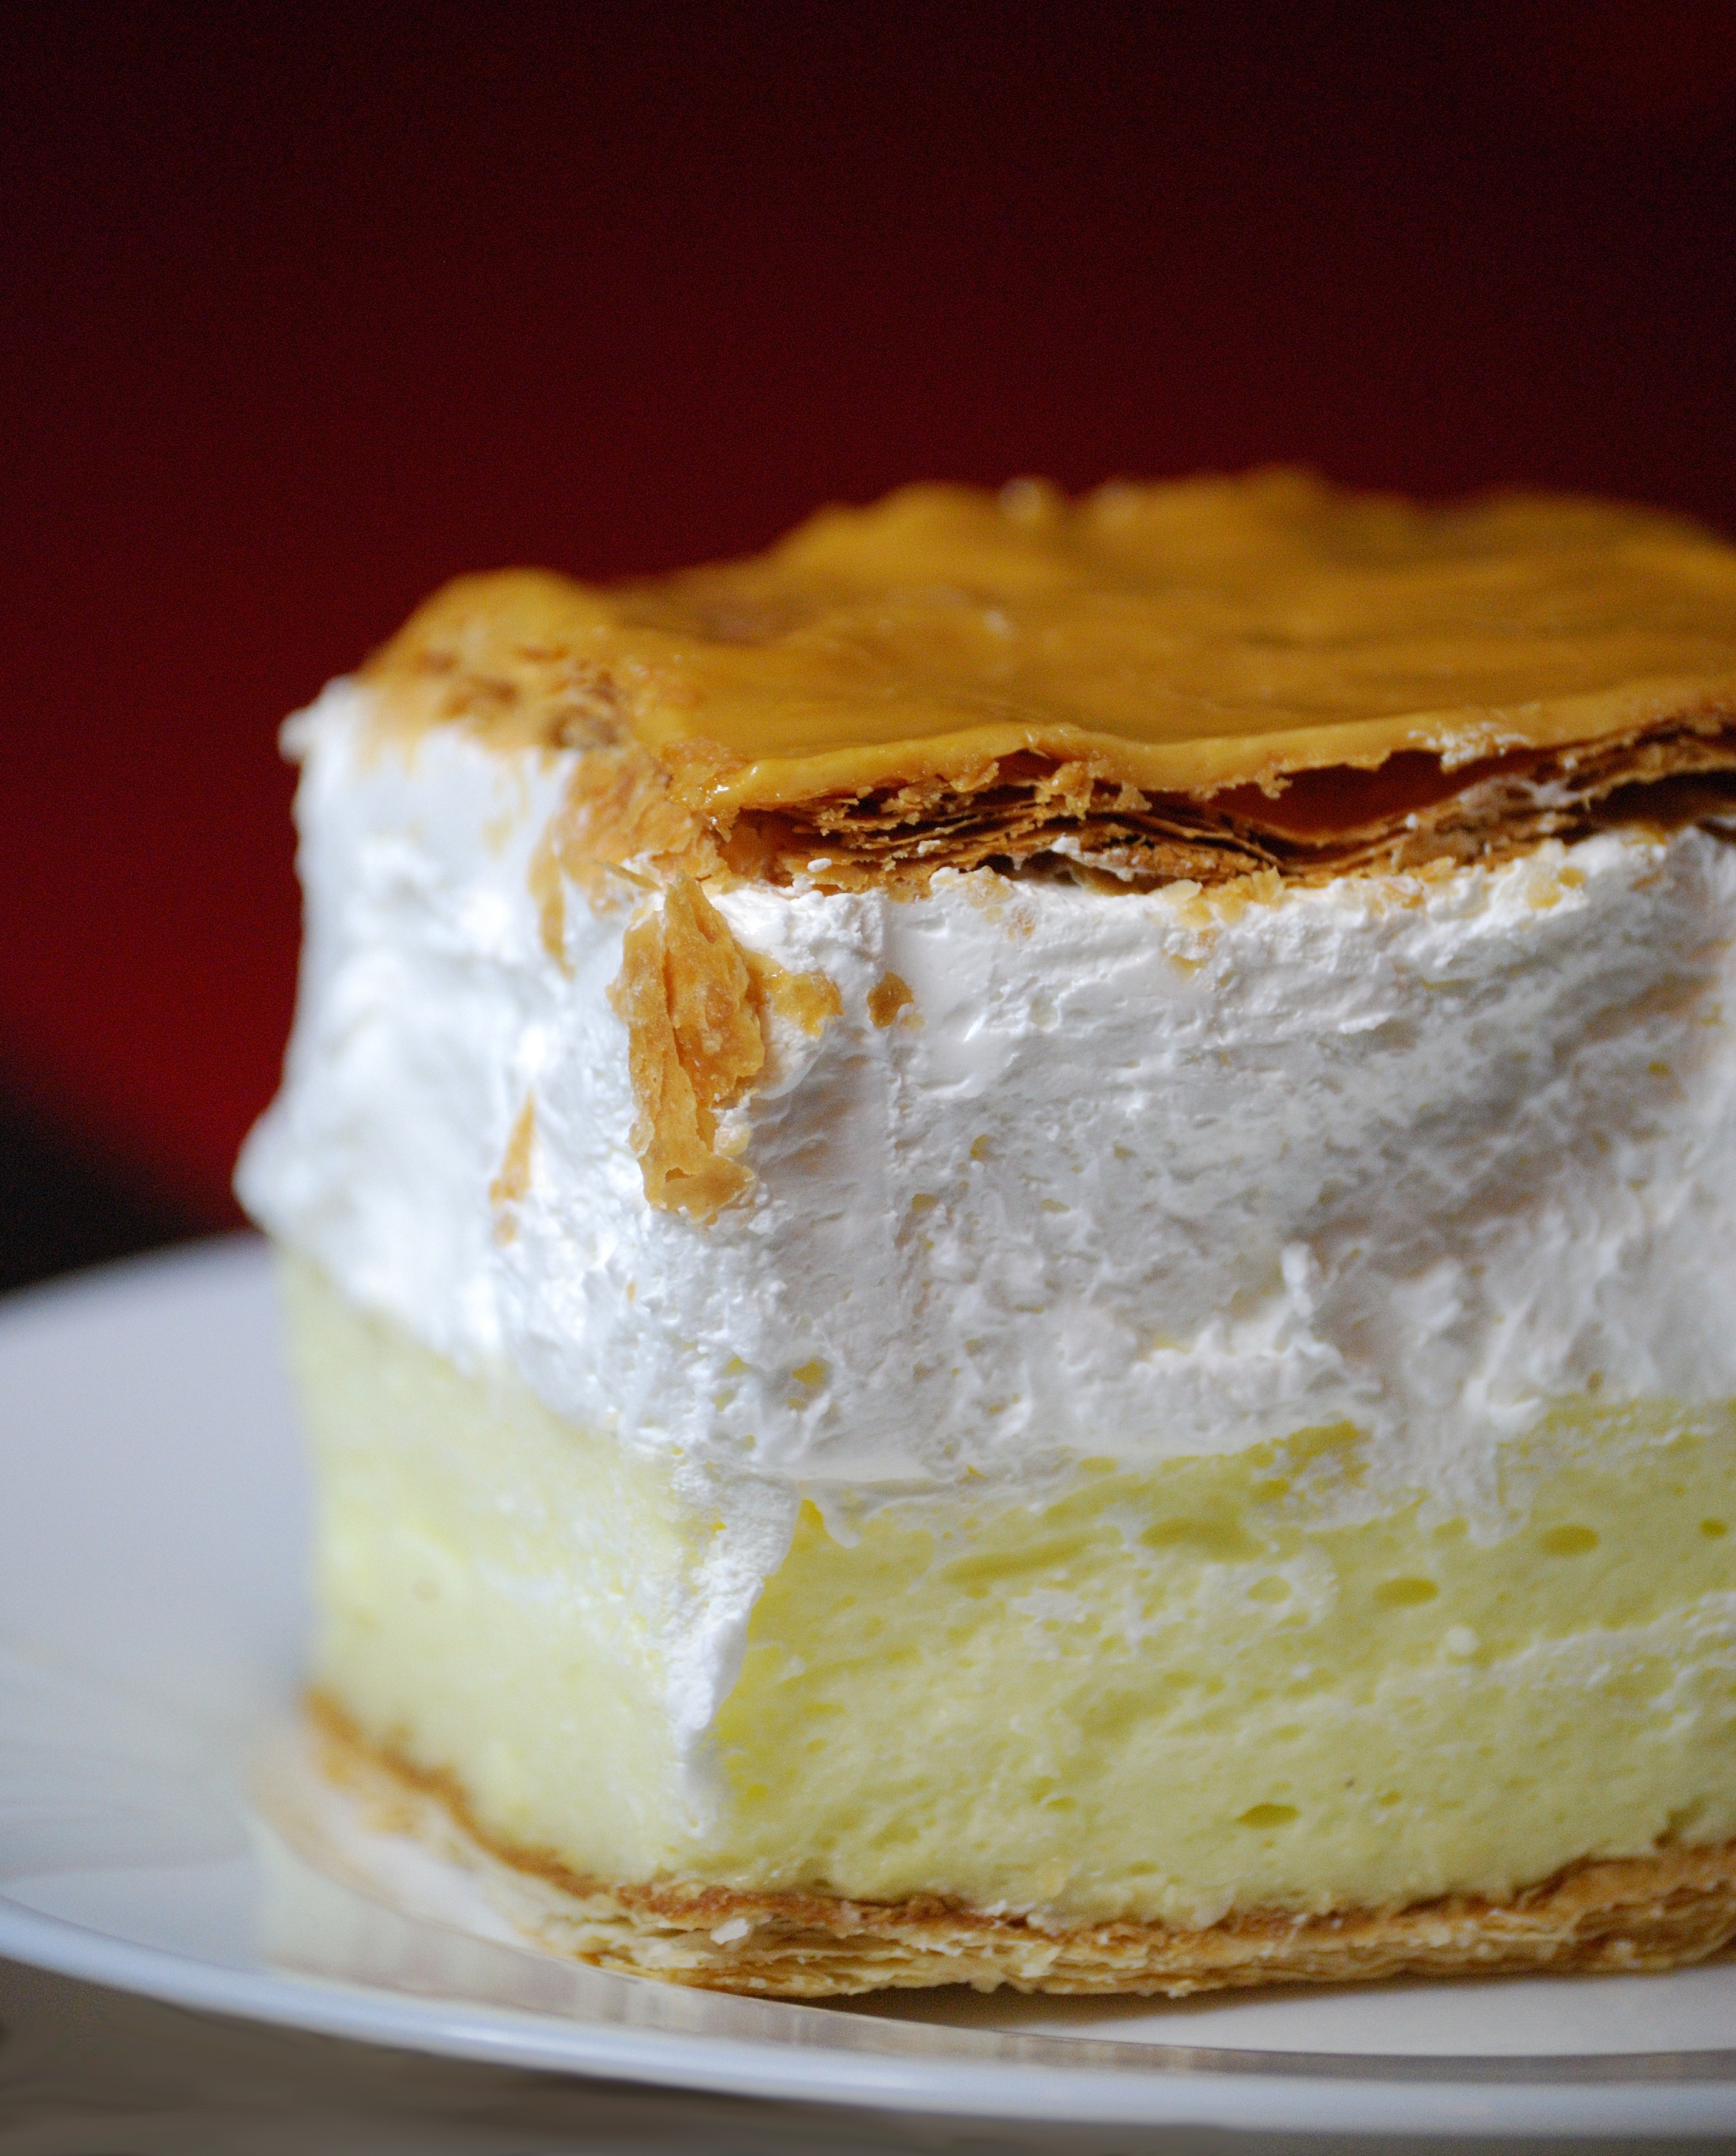
white, sweet, foam, dish, food, produce, baking, dessert, cuisine, caramel, cream, whipped cream, sweets, icing, creamy, cheesecake, baked goods, flavor, torte, mascarpone, buttercream, cream pie, lemon meringue pie, semifreddo, french cream